Eminem

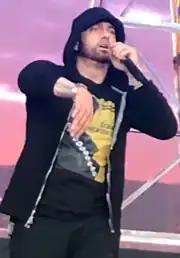
Eminem performing in 2018

In February 2017, Eminem appeared on "No Favors", a track from Big Sean's album "I Decided". In the song, Eminem calls the newly elected President Donald Trump a "bitch" and raps about raping conservative commentator Ann Coulter, a Trump supporter, with various foreign objects. Coulter responded, stating, "I think it's unfortunate that the left, from Berkeley to Eminem with his rap songs, has normalized violence against women, as Eminem has done."